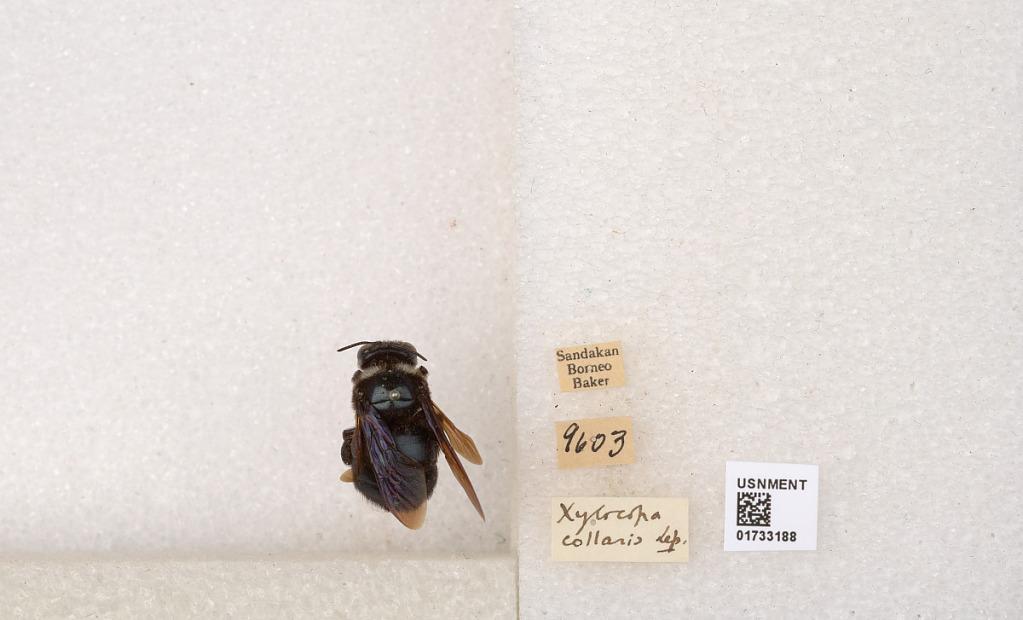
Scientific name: Xylocopa (Zonohirsuta) dejeanii dejeanii (Lepeletier)
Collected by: Baker
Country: Malaysia
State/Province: Sabah
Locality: Sandakan, Borneo
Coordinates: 5.8402, 118.118